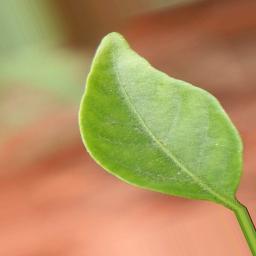
Label: healthy